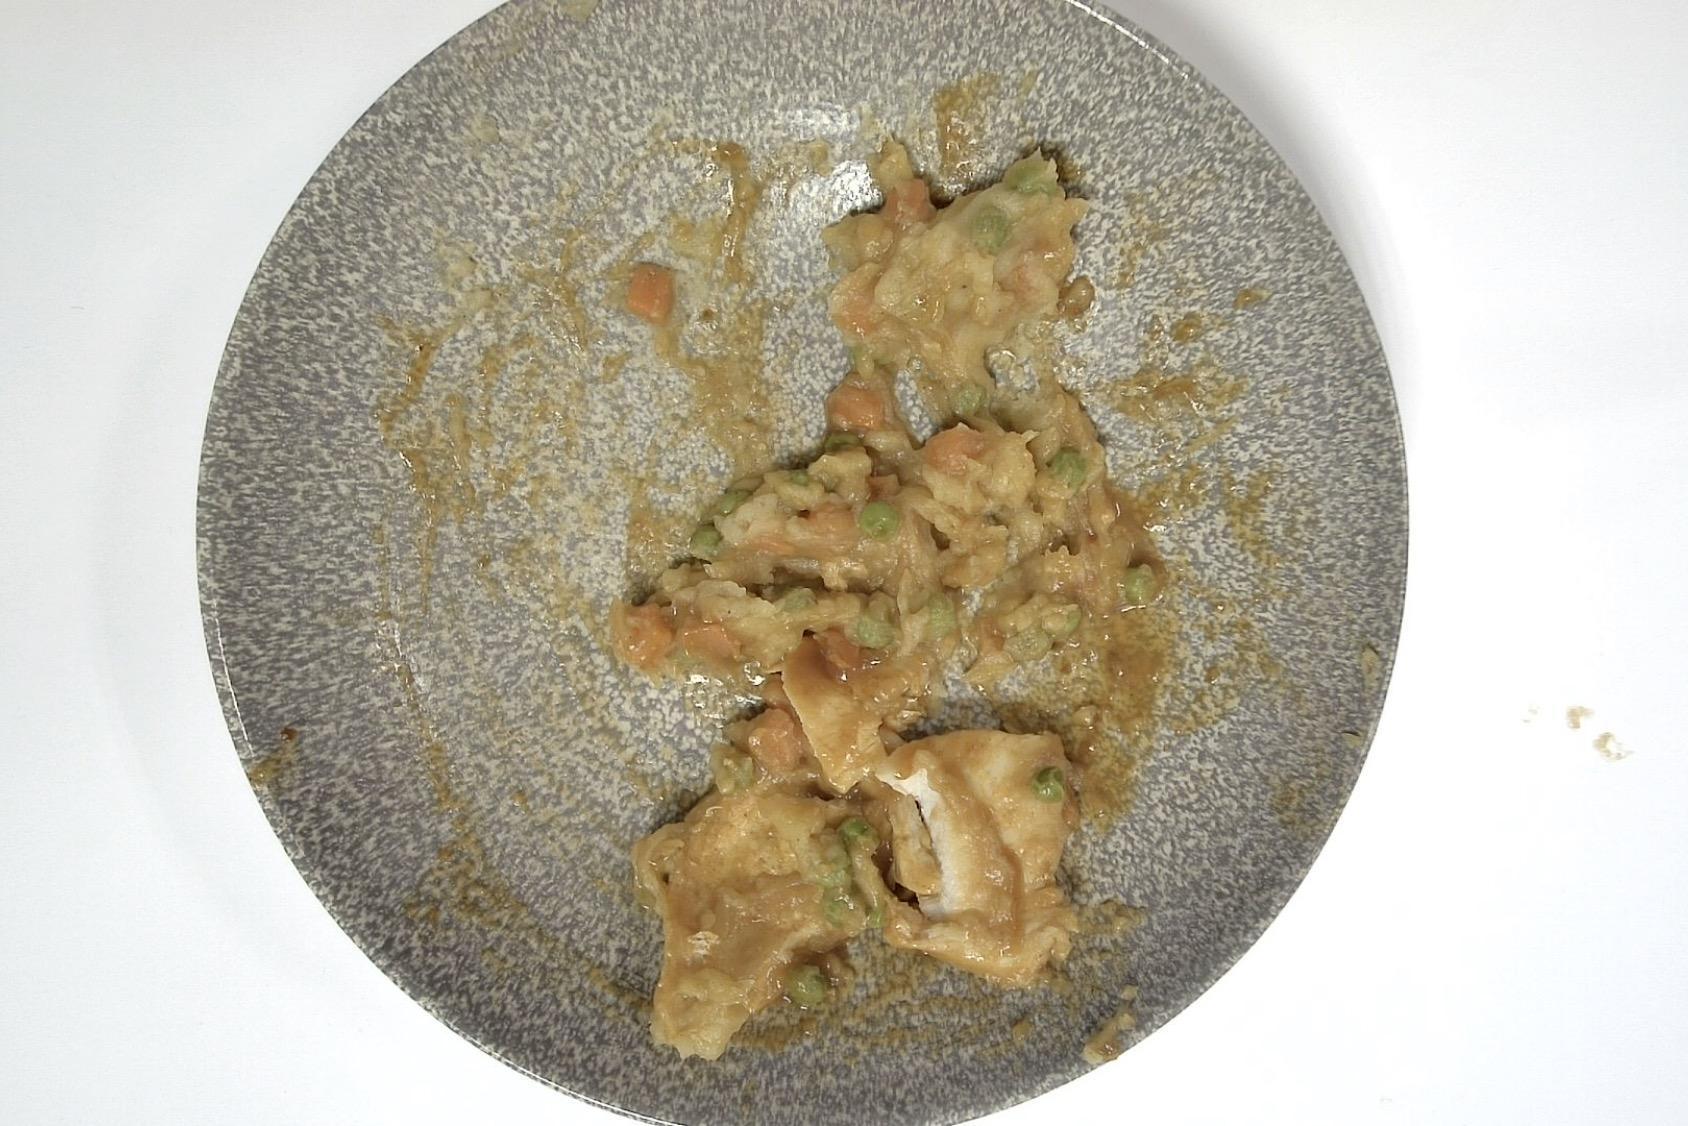
Dish: Hähnchenbrustfilet mit Erbsen und Möhren, Kartoffelpüree und Bratenjus
Portion size: Normale Portion
Ingredients: mashed-potatoes, peas, carrot, gravy, chicken
Weight as served: 341 g
Energy as served: 315,250 kcal (1.323,220 kJ)
Fat: 10,293 g (saturated: 1,305 g)
Carbohydrates: 28,830 g (sugar: 7,477 g)
Protein: 24,587 g
Salt: 3,404 g
Weight after return: 197 g
Energy after return: 182,124 kcal